Guard Battalion (Moldova)

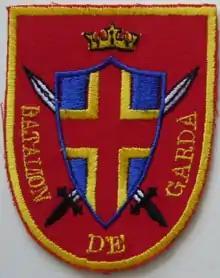
The shoulder patch of the guards.

The Guard Battalion of the Moldovan National Army is a unit in the Moldovan Ground Forces. It is based in the capital of Chișinău, specifically at Military Camp 142. The battalion was formed on October 16, 1992. It shares the same birthday as the Independent Engineer Battalion "Codru" and the Communications and Informatics Center.